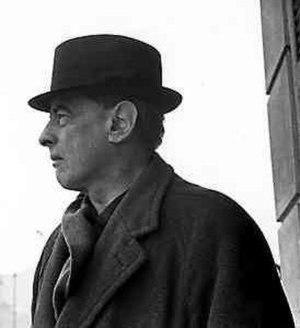
La littérature polonaise regroupe toutes les littératures en langue polonaise, ainsi que d'autres langues employées en Pologne à travers son histoire, tel que le yiddish.
La diaspora polonaise en France est constituée par l'ensemble des personnes nées sur le territoire de la Pologne ainsi que de leurs descendants, se disant Polonais et vivant sur le territoire français. Les Polonais désignent leur communauté par le terme latin de Polonia. L'histoire de la Polonia française remonte au début du XIXᵉ siècle, à l'époque où l'État polonais était dépecé et rayé de la carte de l'Europe par les pays voisins et où les persecutions conduites par ces puissances occupantes poussaient les Polonais à l'exil.